Felix and Regula

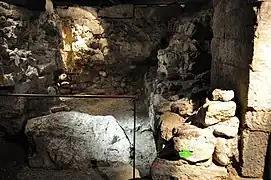
Wasserkirche church Crypt with 'Martyr stone', the supposed execution site

Felix and Regula (together with their servant Exuperantius) are Coptic Orthodox and Roman Catholic saints. They are the patron saints of Zürich.